Shiseibyō

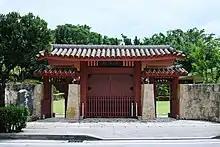
Main gate to the "Shiseibyō". "Confucius temple" (孔子廟) can be seen written on a stone to the left of the gate.

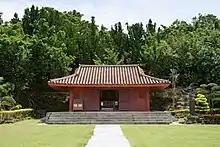
"Taiseiden" is the Main Hall of "Shiseibyō".

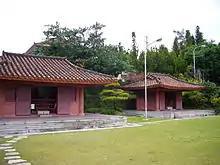
"Tensonbyō" (left) and "Tenpigū" (right) Taoist shrines.

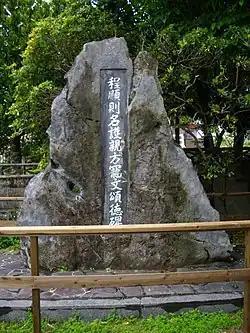
Stele devoted to Tei Junsoku, 18th century magistrate of Kumemura, who effected the establishment of the Meirindō as a center of Confucian learning.

The is a Confucian temple in the Wakasa district of Naha, Okinawa. It served for centuries as a major center of Chinese learning for the Ryūkyū Kingdom, and contains within its precincts the Meirindō, first public school in Okinawa.